Wien Hauptbahnhof

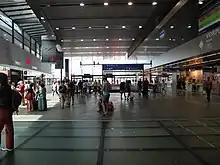
Interior of the station. June 2016

Wien Hauptbahnhof, Vienna Central Station or Vienna Main Station is the main railway station in Vienna, Austria, located in the Favoriten district. It became fully operational in December 2015, linking major railway lines from the north, east, south and west, and replacing the old Wien Südbahnhof terminus. With 268,000 daily commuters it is Austria's busiest long-distance railway station. Aside from being voted "Austria's most beautiful railway station" (six times in total; five years in a row), it was also second in Consumer Choice Center's ranking of "Top 10 Railway Stations for Passenger Convenience in Europe".